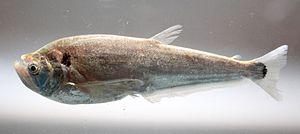
Les Cynodontidae sont une famille de poissons d'eau douce appartenant à l'ordre des Characiformes.
Cynodon est un genre de poissons téléostéens de la famille des Cynodontidae et de l'ordre des Characiformes. Le genre Cynodon regroupe plusieurs espèces de poissons américains.